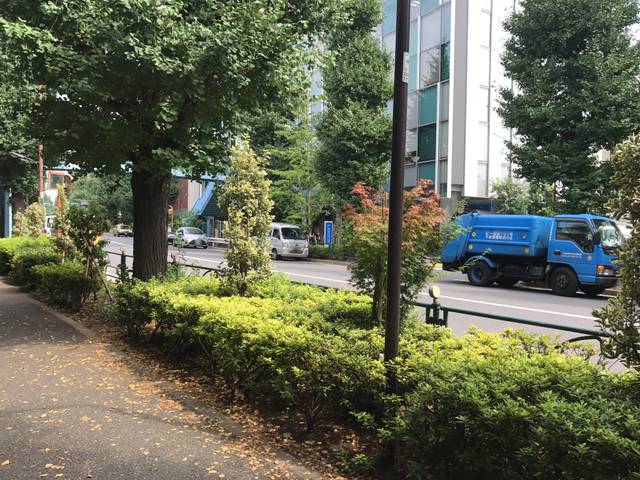
Region: Japan
Coordinates: 35.681, 139.706